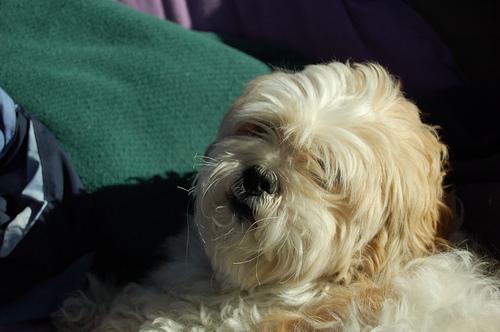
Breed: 215-n000038-Lhasa